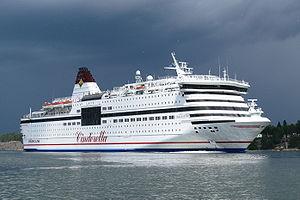
Le MS Viking Cinderella est un « cruiseferry » de la compagnie finlandaise Viking Line, opérant sur la route entre Mariehamn et Stockholm. Il a été construit en 1989 par les chantiers Wärtsilä à Turku, Finlande